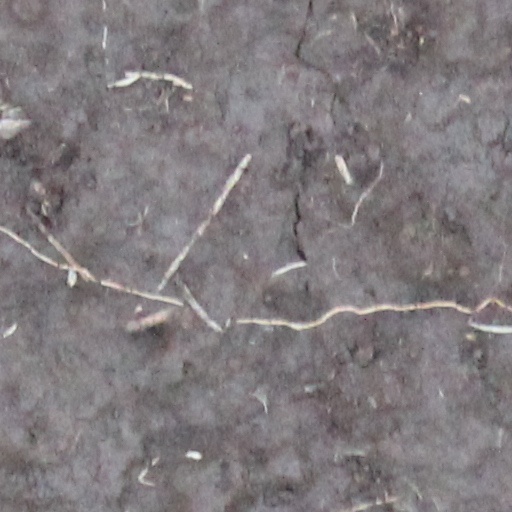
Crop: wheat